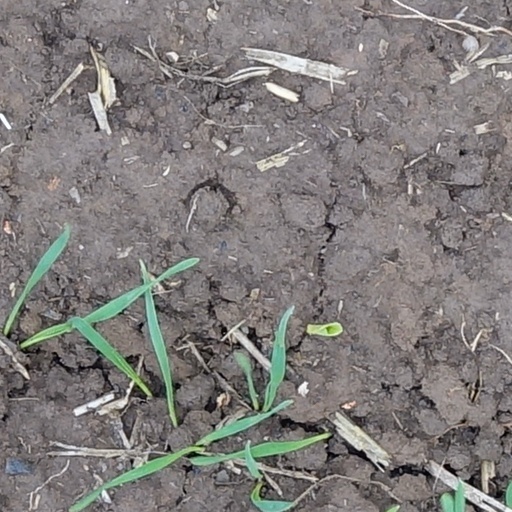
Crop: wheat